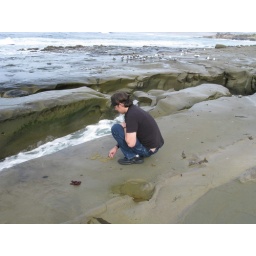
Me carving mine and Danielle's initials in the hard sand at a beach in La Jolla. January 15th 2010